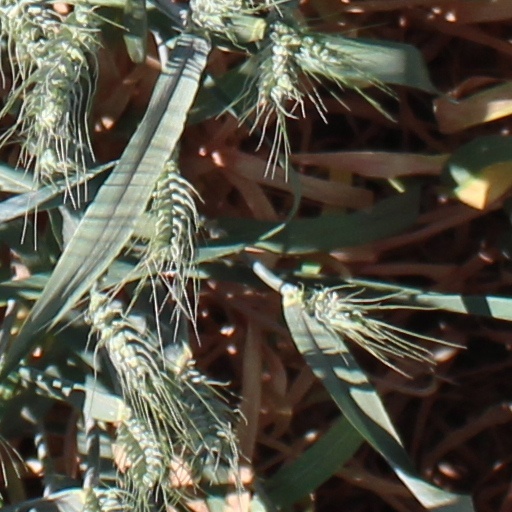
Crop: wheat